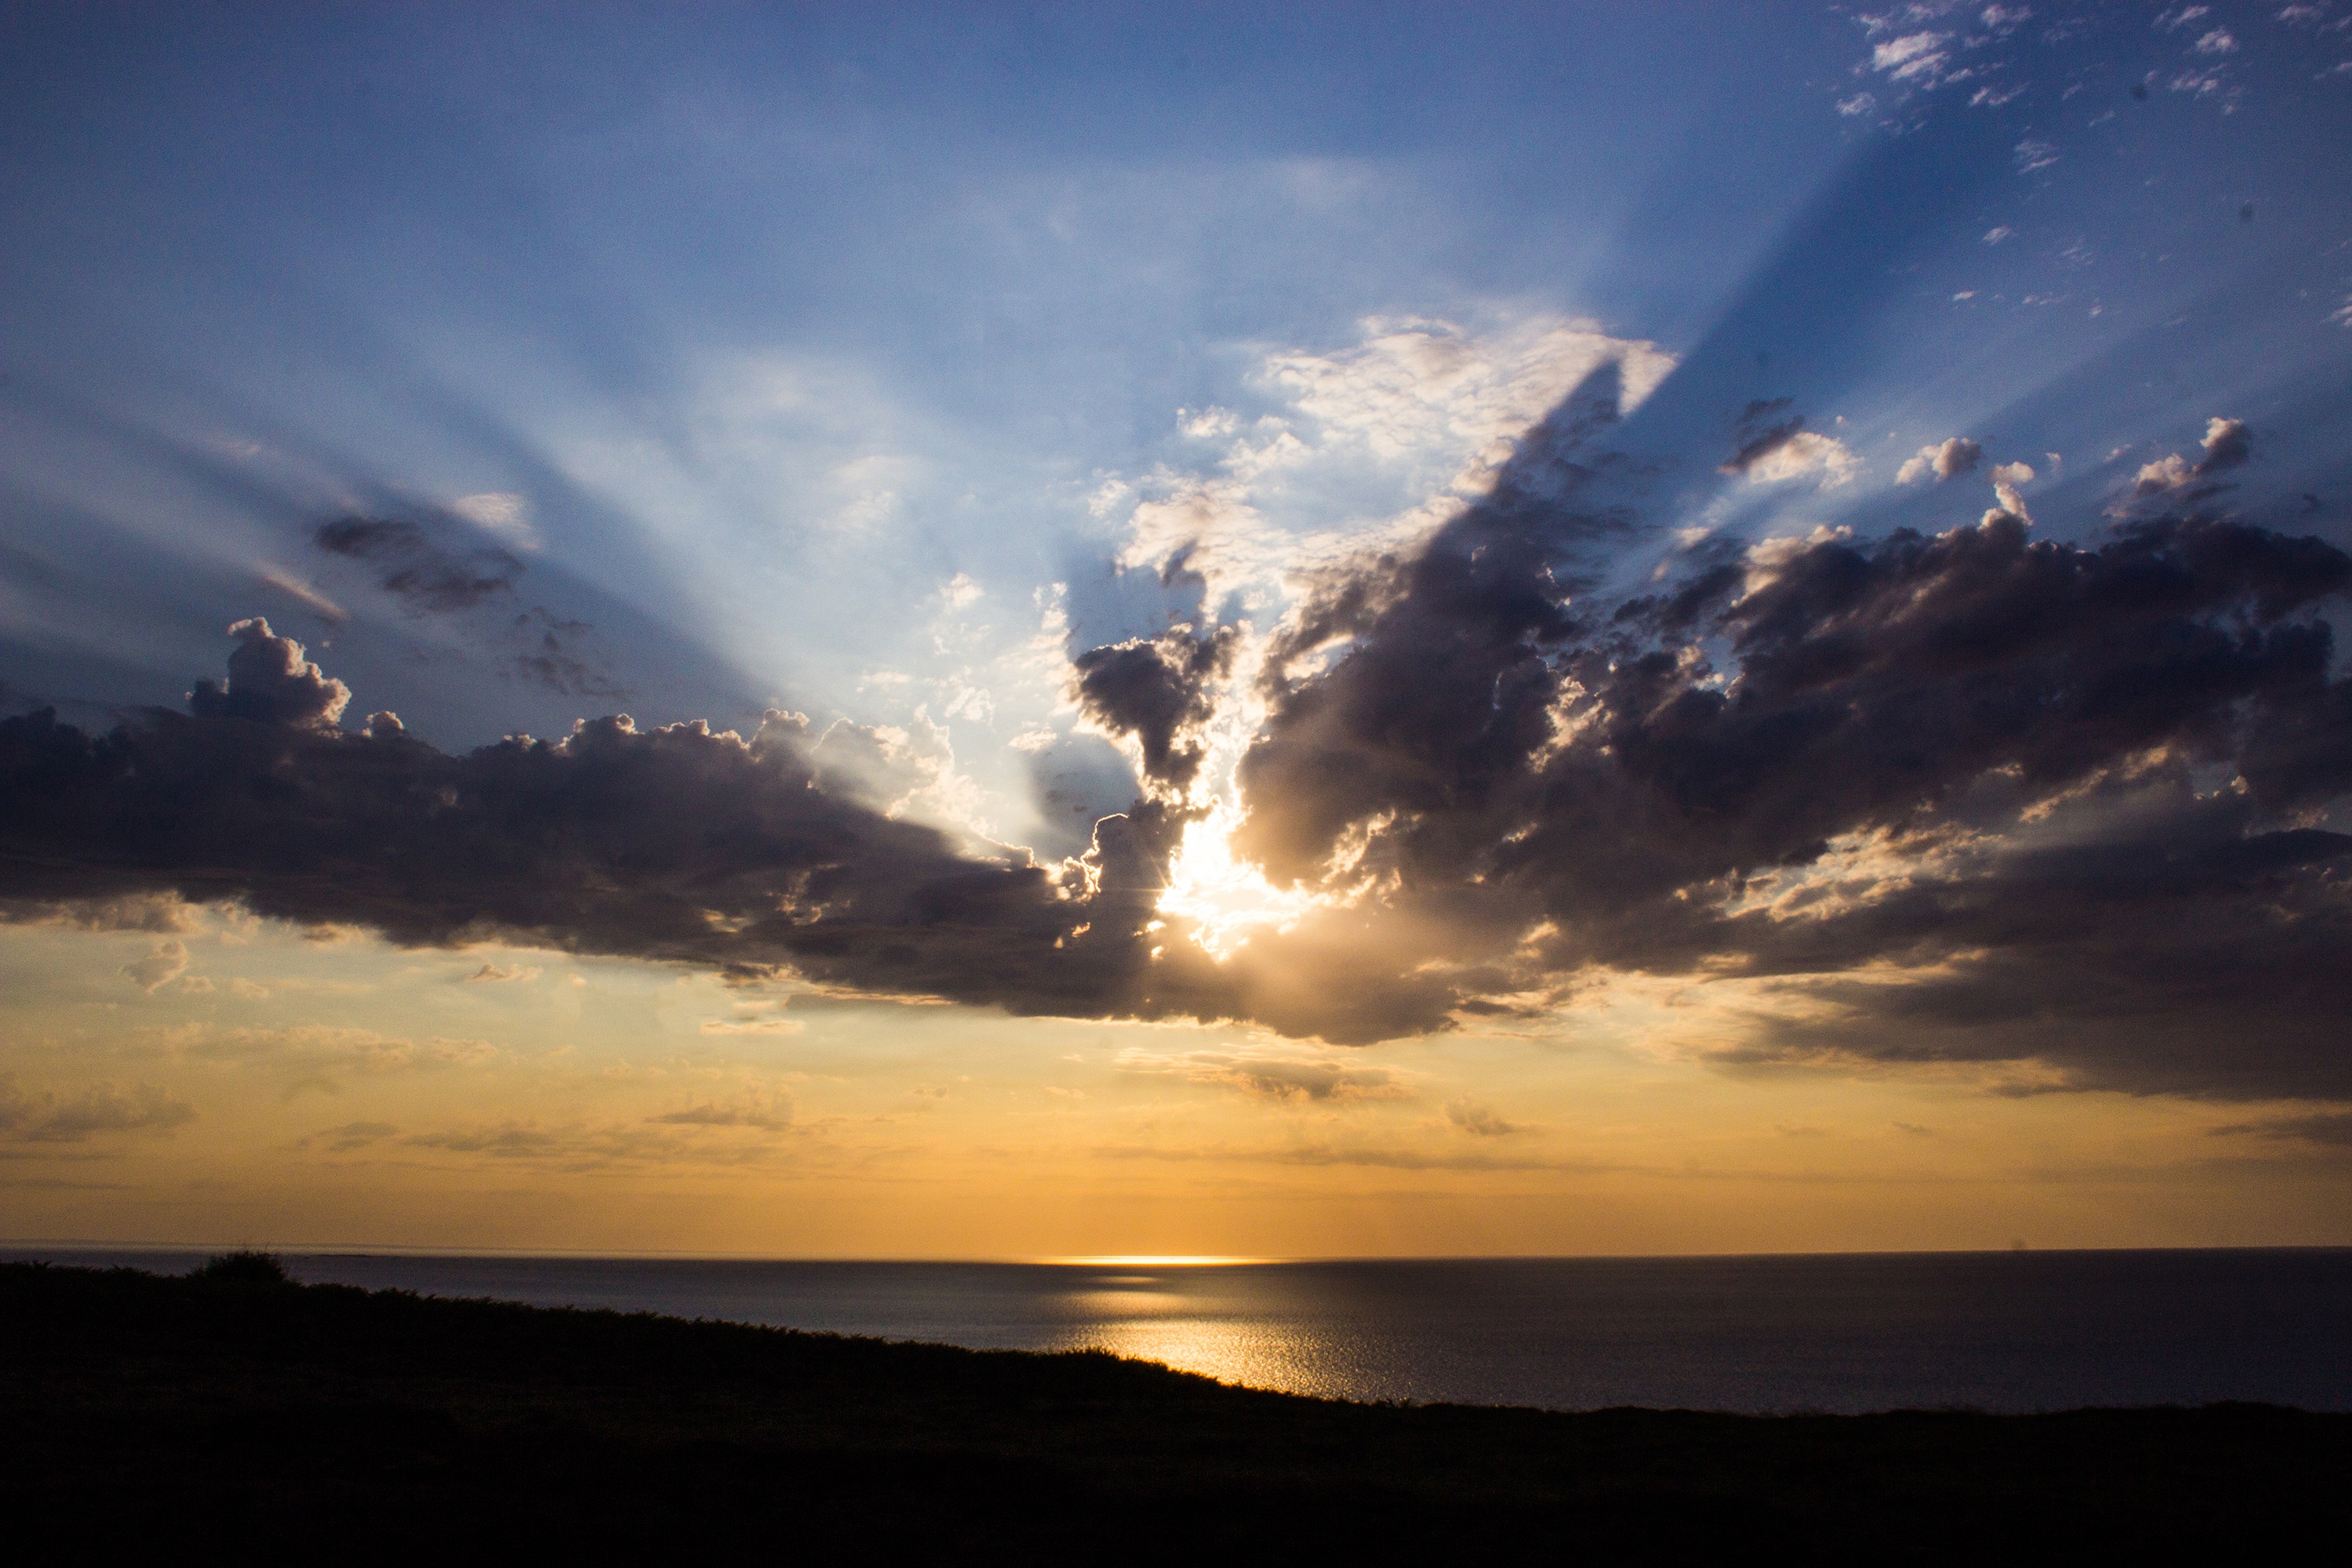
sea, ocean, horizon, cloud, sky, sun, sunrise, sunset, sunlight, morning, dawn, atmosphere, dusk, evening, reflection, afterglow, meteorological phenomenon